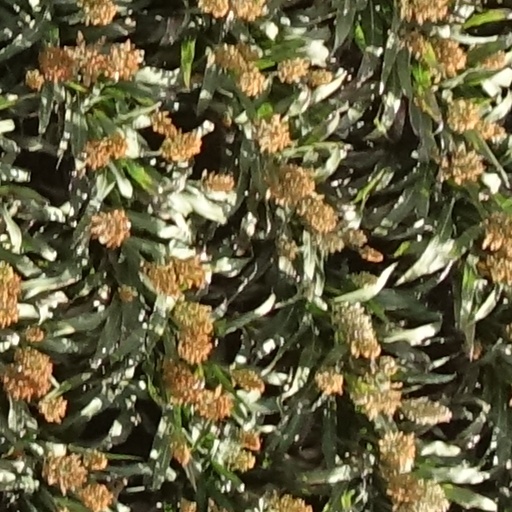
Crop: sorghum